Drewe family of Broadhembury

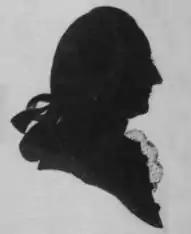
Francis Rose Drewe (1738–1801), silhouette c. 1777 attributed to Francis Torond

Francis Rose Drew (1738–1801), eldest son and heir by his father's first wife. He purchased the estate of Leyhill in the parish of Payhembury, formerly the seat of the Willoughby family, also of Molland Champson, Devon. There survives of him a portrait silhouette painted on laid card c. 1777, probably by Francis Torond. He died without children. In June 1800 he was visited at The Grange by the landowner and landscaping connoisseur Rev. John Swete (died 1821) of Oxton House near Exeter, who made a watercolour painting of the house and recorded the event in his Travel Journal.